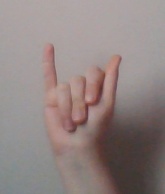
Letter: meem